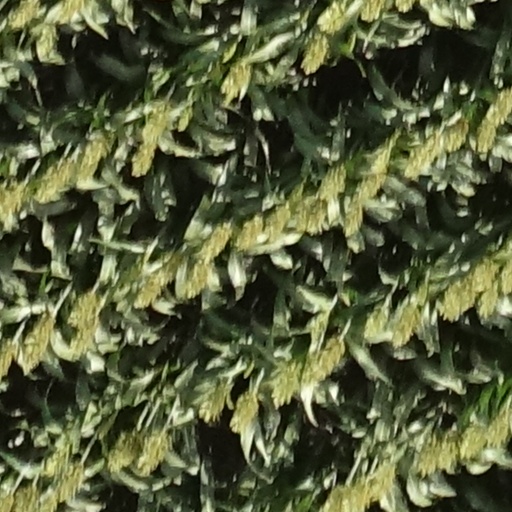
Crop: sorghum